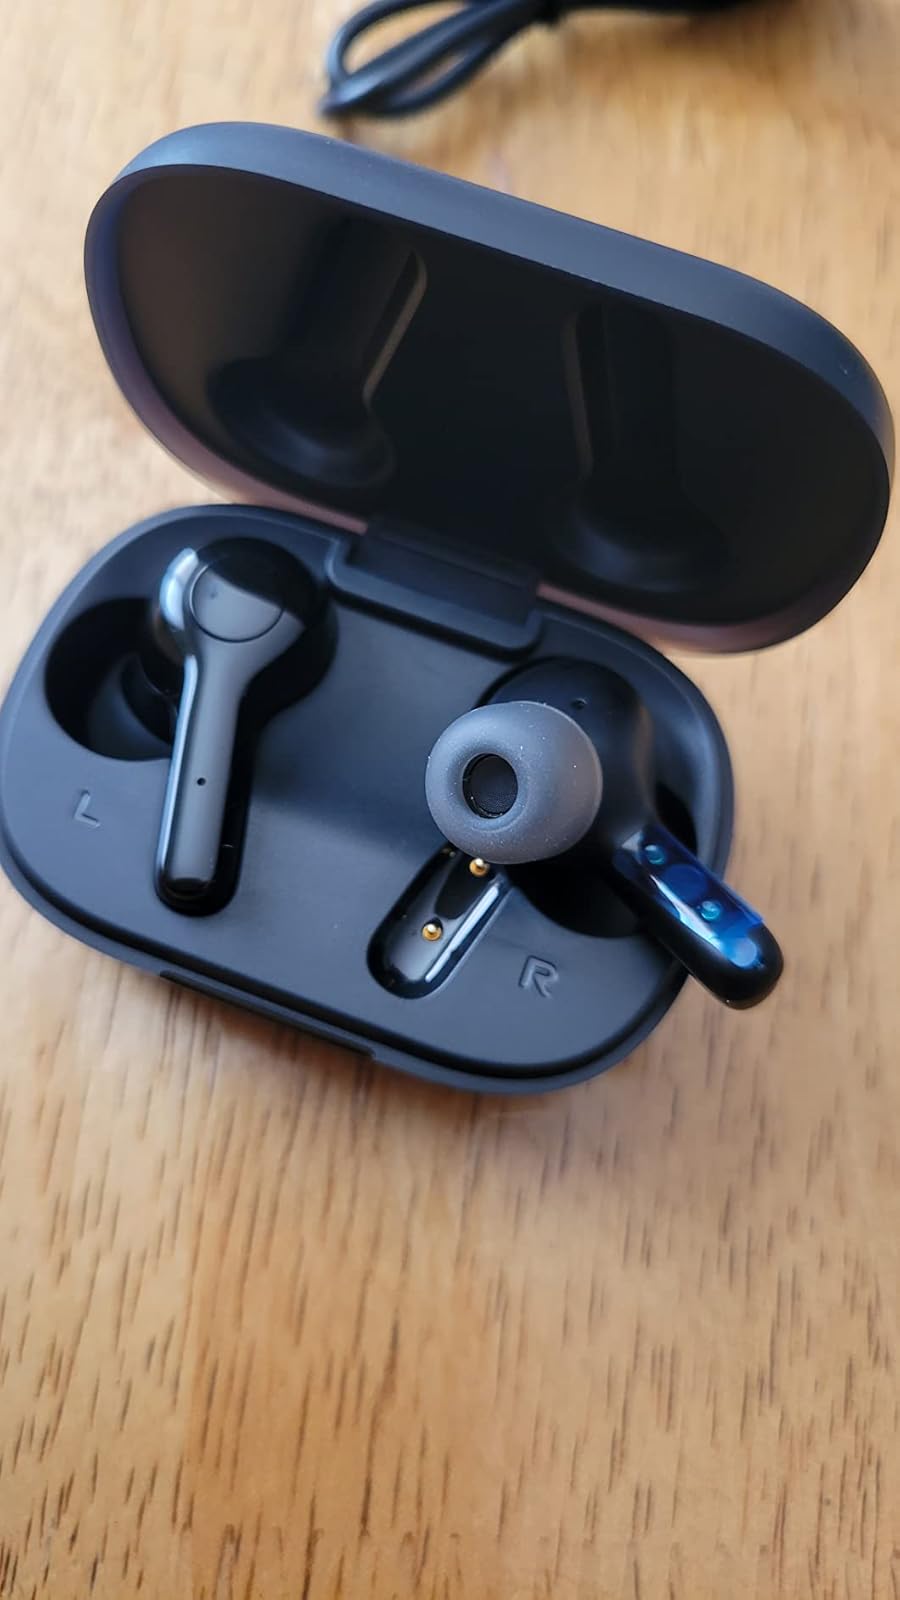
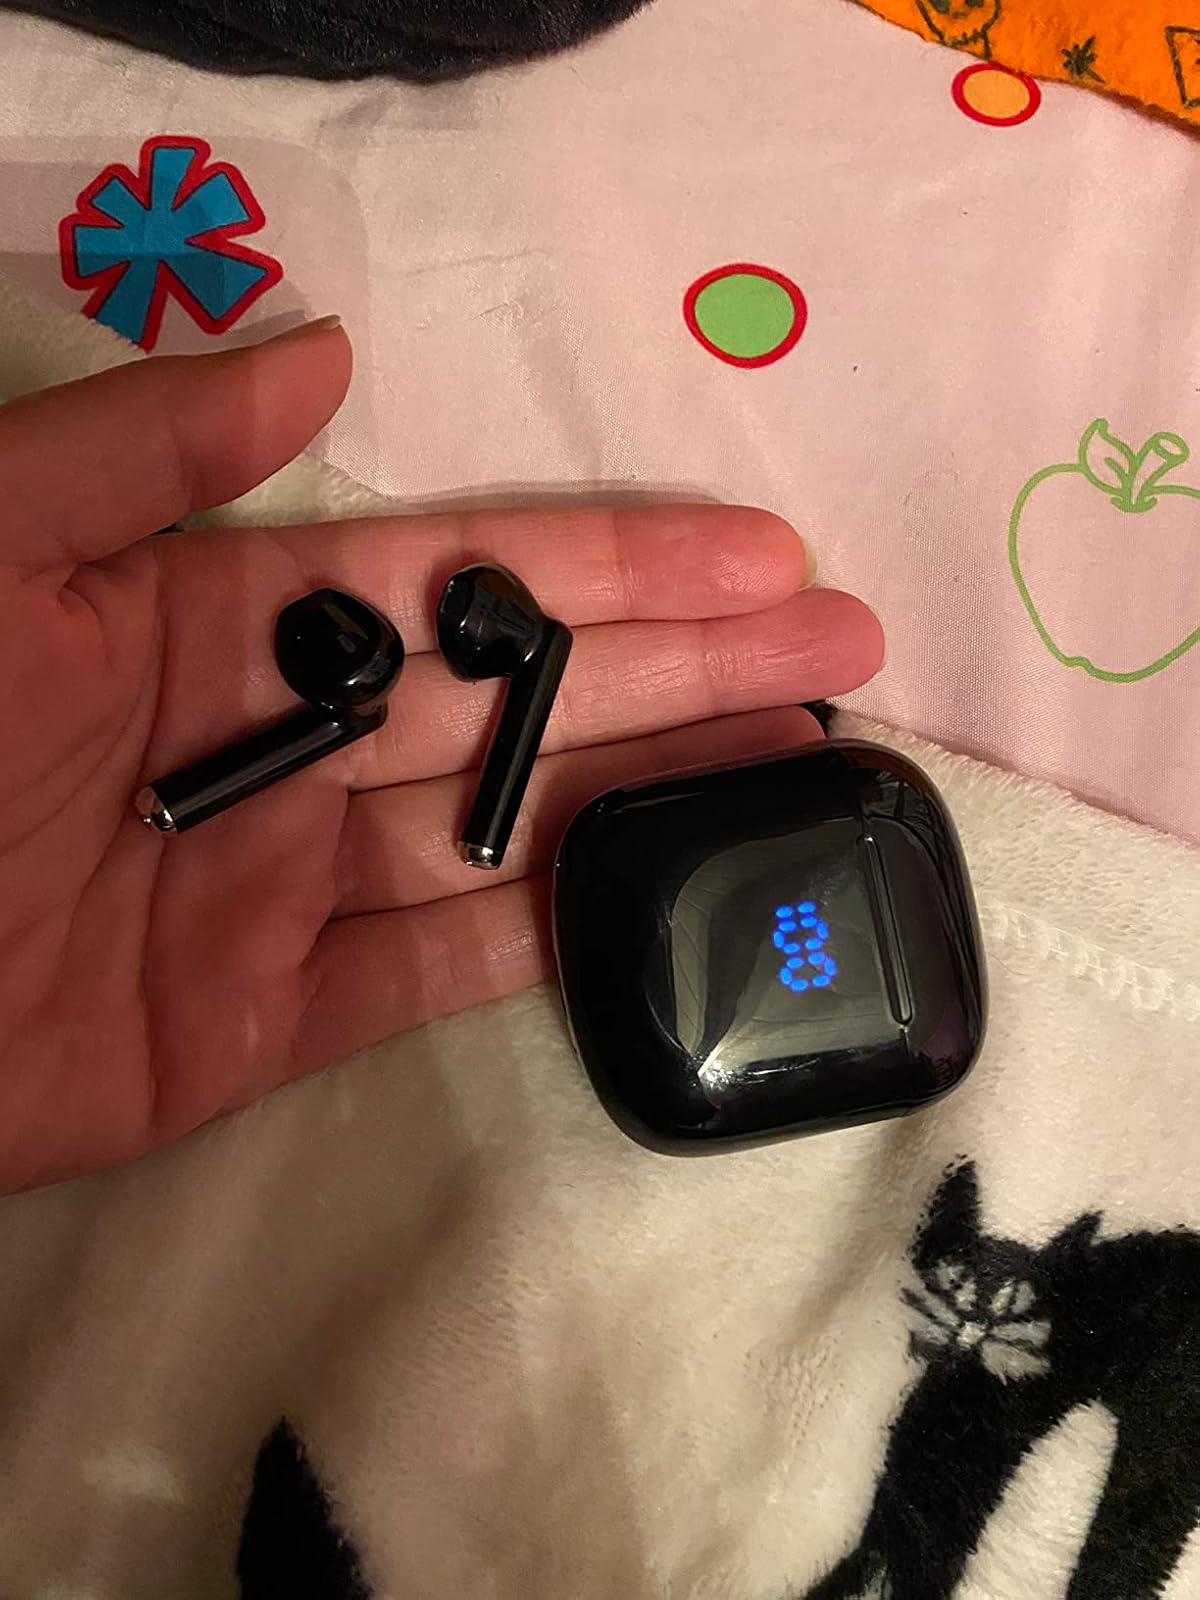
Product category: earbuds
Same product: no